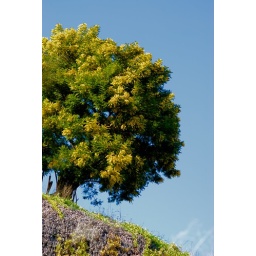
The Colourfull tree by the hill